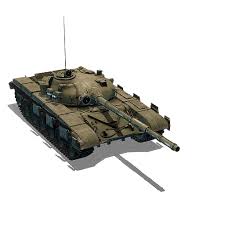
Label: Tank